Bristol Temple Meads railway station

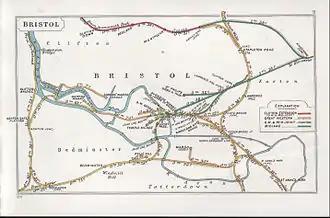
A 1911 Railway Clearing House junction diagram showing railways around Bristol

The GWR built a goods shed on the north side of the station adjacent to the Floating Harbour, with a small dock for transhipment of goods to barges (not seagoing ships, as the wharf was upstream of Bristol Bridge). Wagons had to be lowered to the goods shed on hoists. On 11 March 1872, a direct connection to the harbour was made in the form of the Bristol Harbour Railway, a joint operation of the three railways, which ran between the passenger station and the goods yard, across the street outside on a bridge, and descended into a tunnel under the churchyard of St. Mary Redcliffe on its way to a wharf downstream of Bristol Bridge. The southern end of the tunnel can still be seen between the bottom of Guinea Street and the Ostritch public house. The footbridge across the entrance to Bathhurst Basin is on the site of the railway bascule bridge.